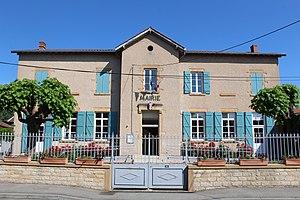
Mairie de Messimy-sur-Saône.
Messimy-sur-Saône est une commune française située dans le département de l'Ain, en région Auvergne-Rhône-Alpes.